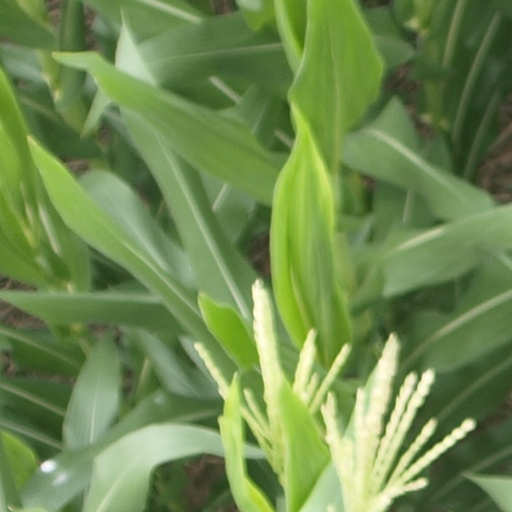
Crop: maize; corn